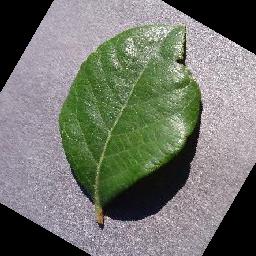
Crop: blueberry
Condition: healthy